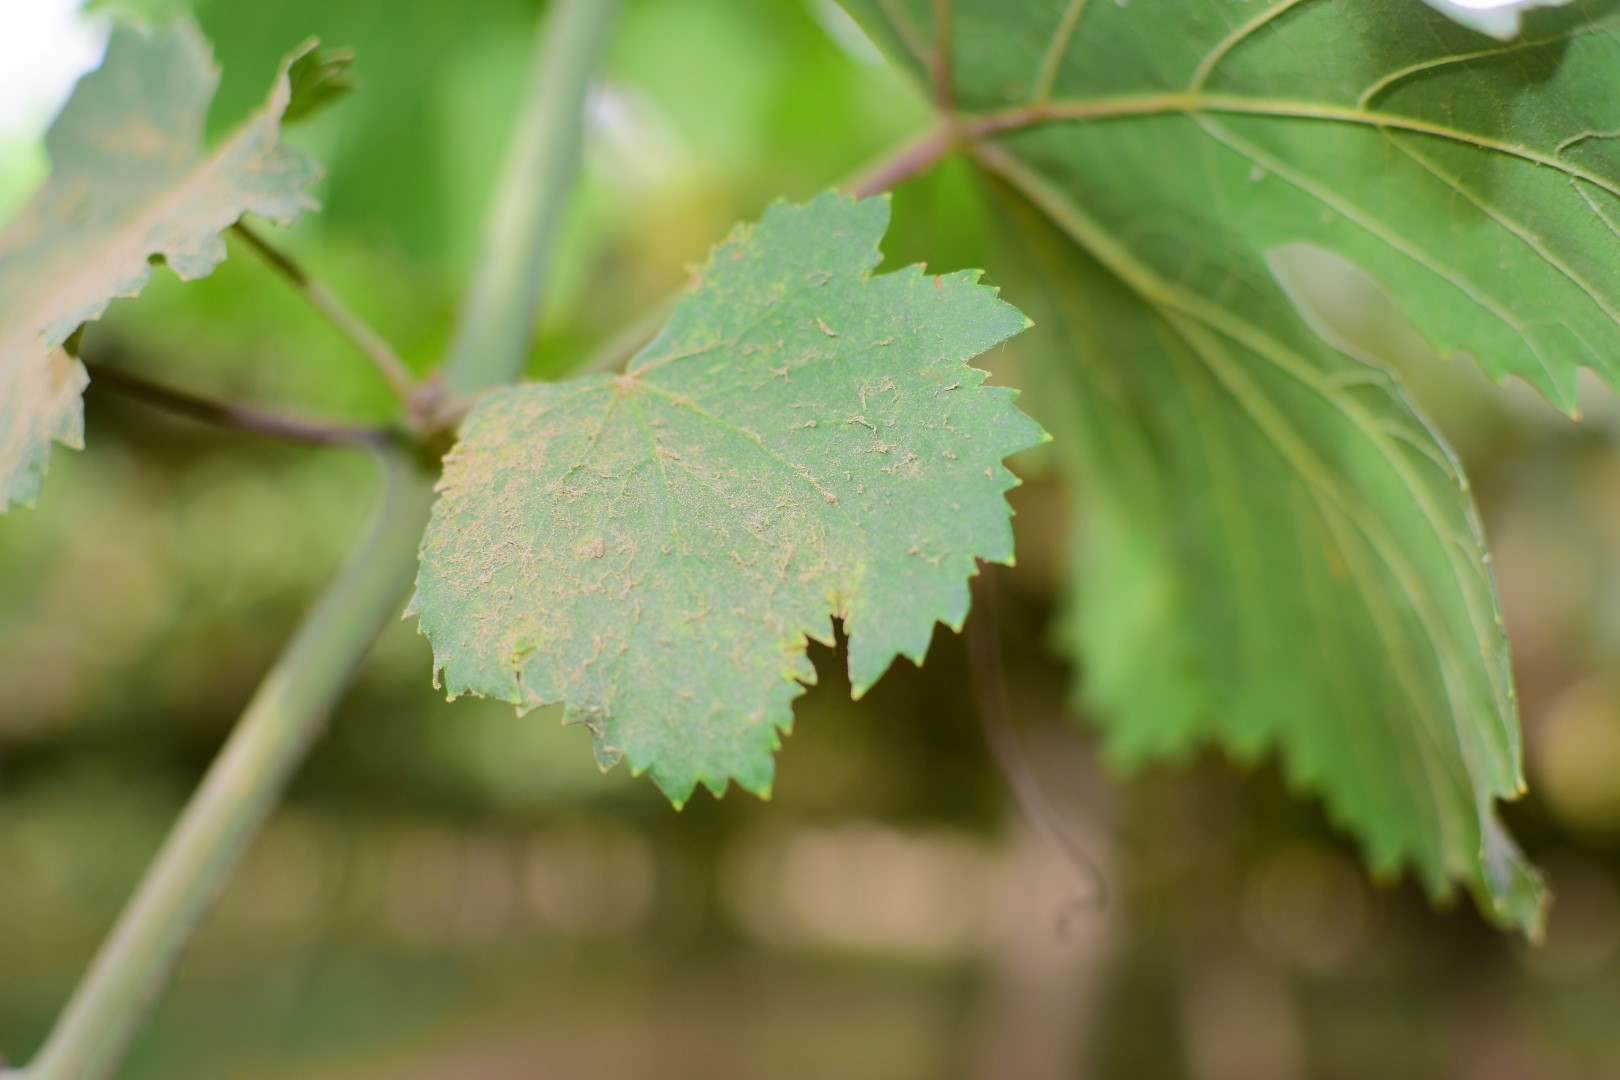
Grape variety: Kamali